Division Bus Rapid Transit

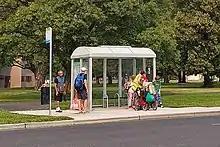
Example of an enhanced shelter installed in the late 2010s as part of Division Street's High Performance Transit corridor development.

The Division Street corridor is identified in the High Performance Transit (HPT) section of the "Connect Spokane" plan as route "F1", and is part the plan's HPT-Frequent category, which stipulates a line that provides moderate speed, with high access and frequency, focused on multi-modal first/last mile connections. The route alignment is described to run from Downtown Spokane, northward along Division Street and Newport Highway to a terminus near the city's northern border at Hawthorne Road, following the alignment of a majority of the already-present bus route along Division Street. The three-phase HPT implementation strategy for the route included near, mid, and long-term development stages, beginning with improving capacity, expanding service hours, and improving passenger amenities. Mid-term strategies for the route included enhanced vehicles, improved frequency, and additional amenities and park and rides. Long-term strategies would transition the route to electric bus rapid transit vehicles in center-running transit-only lanes.